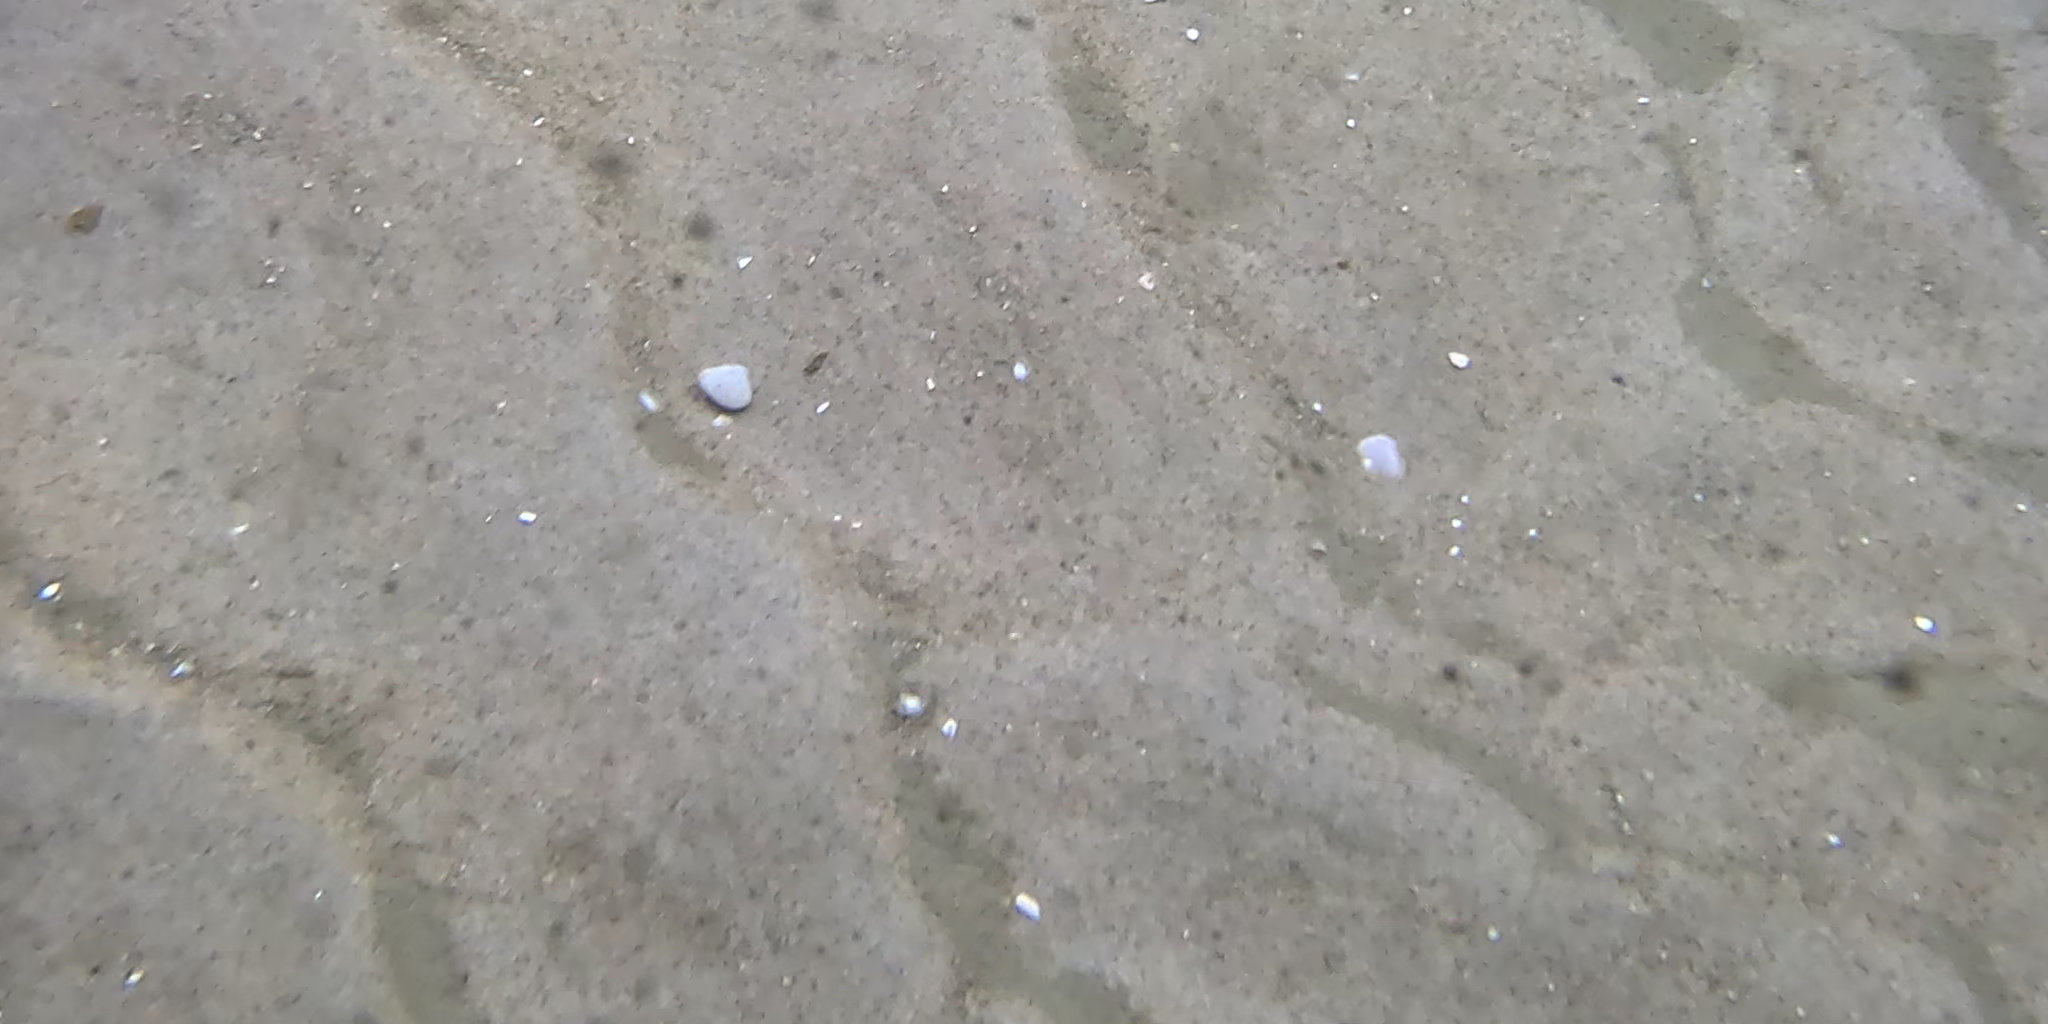
Seabed habitat: sand